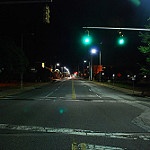
Label: non_damage_buildings_street